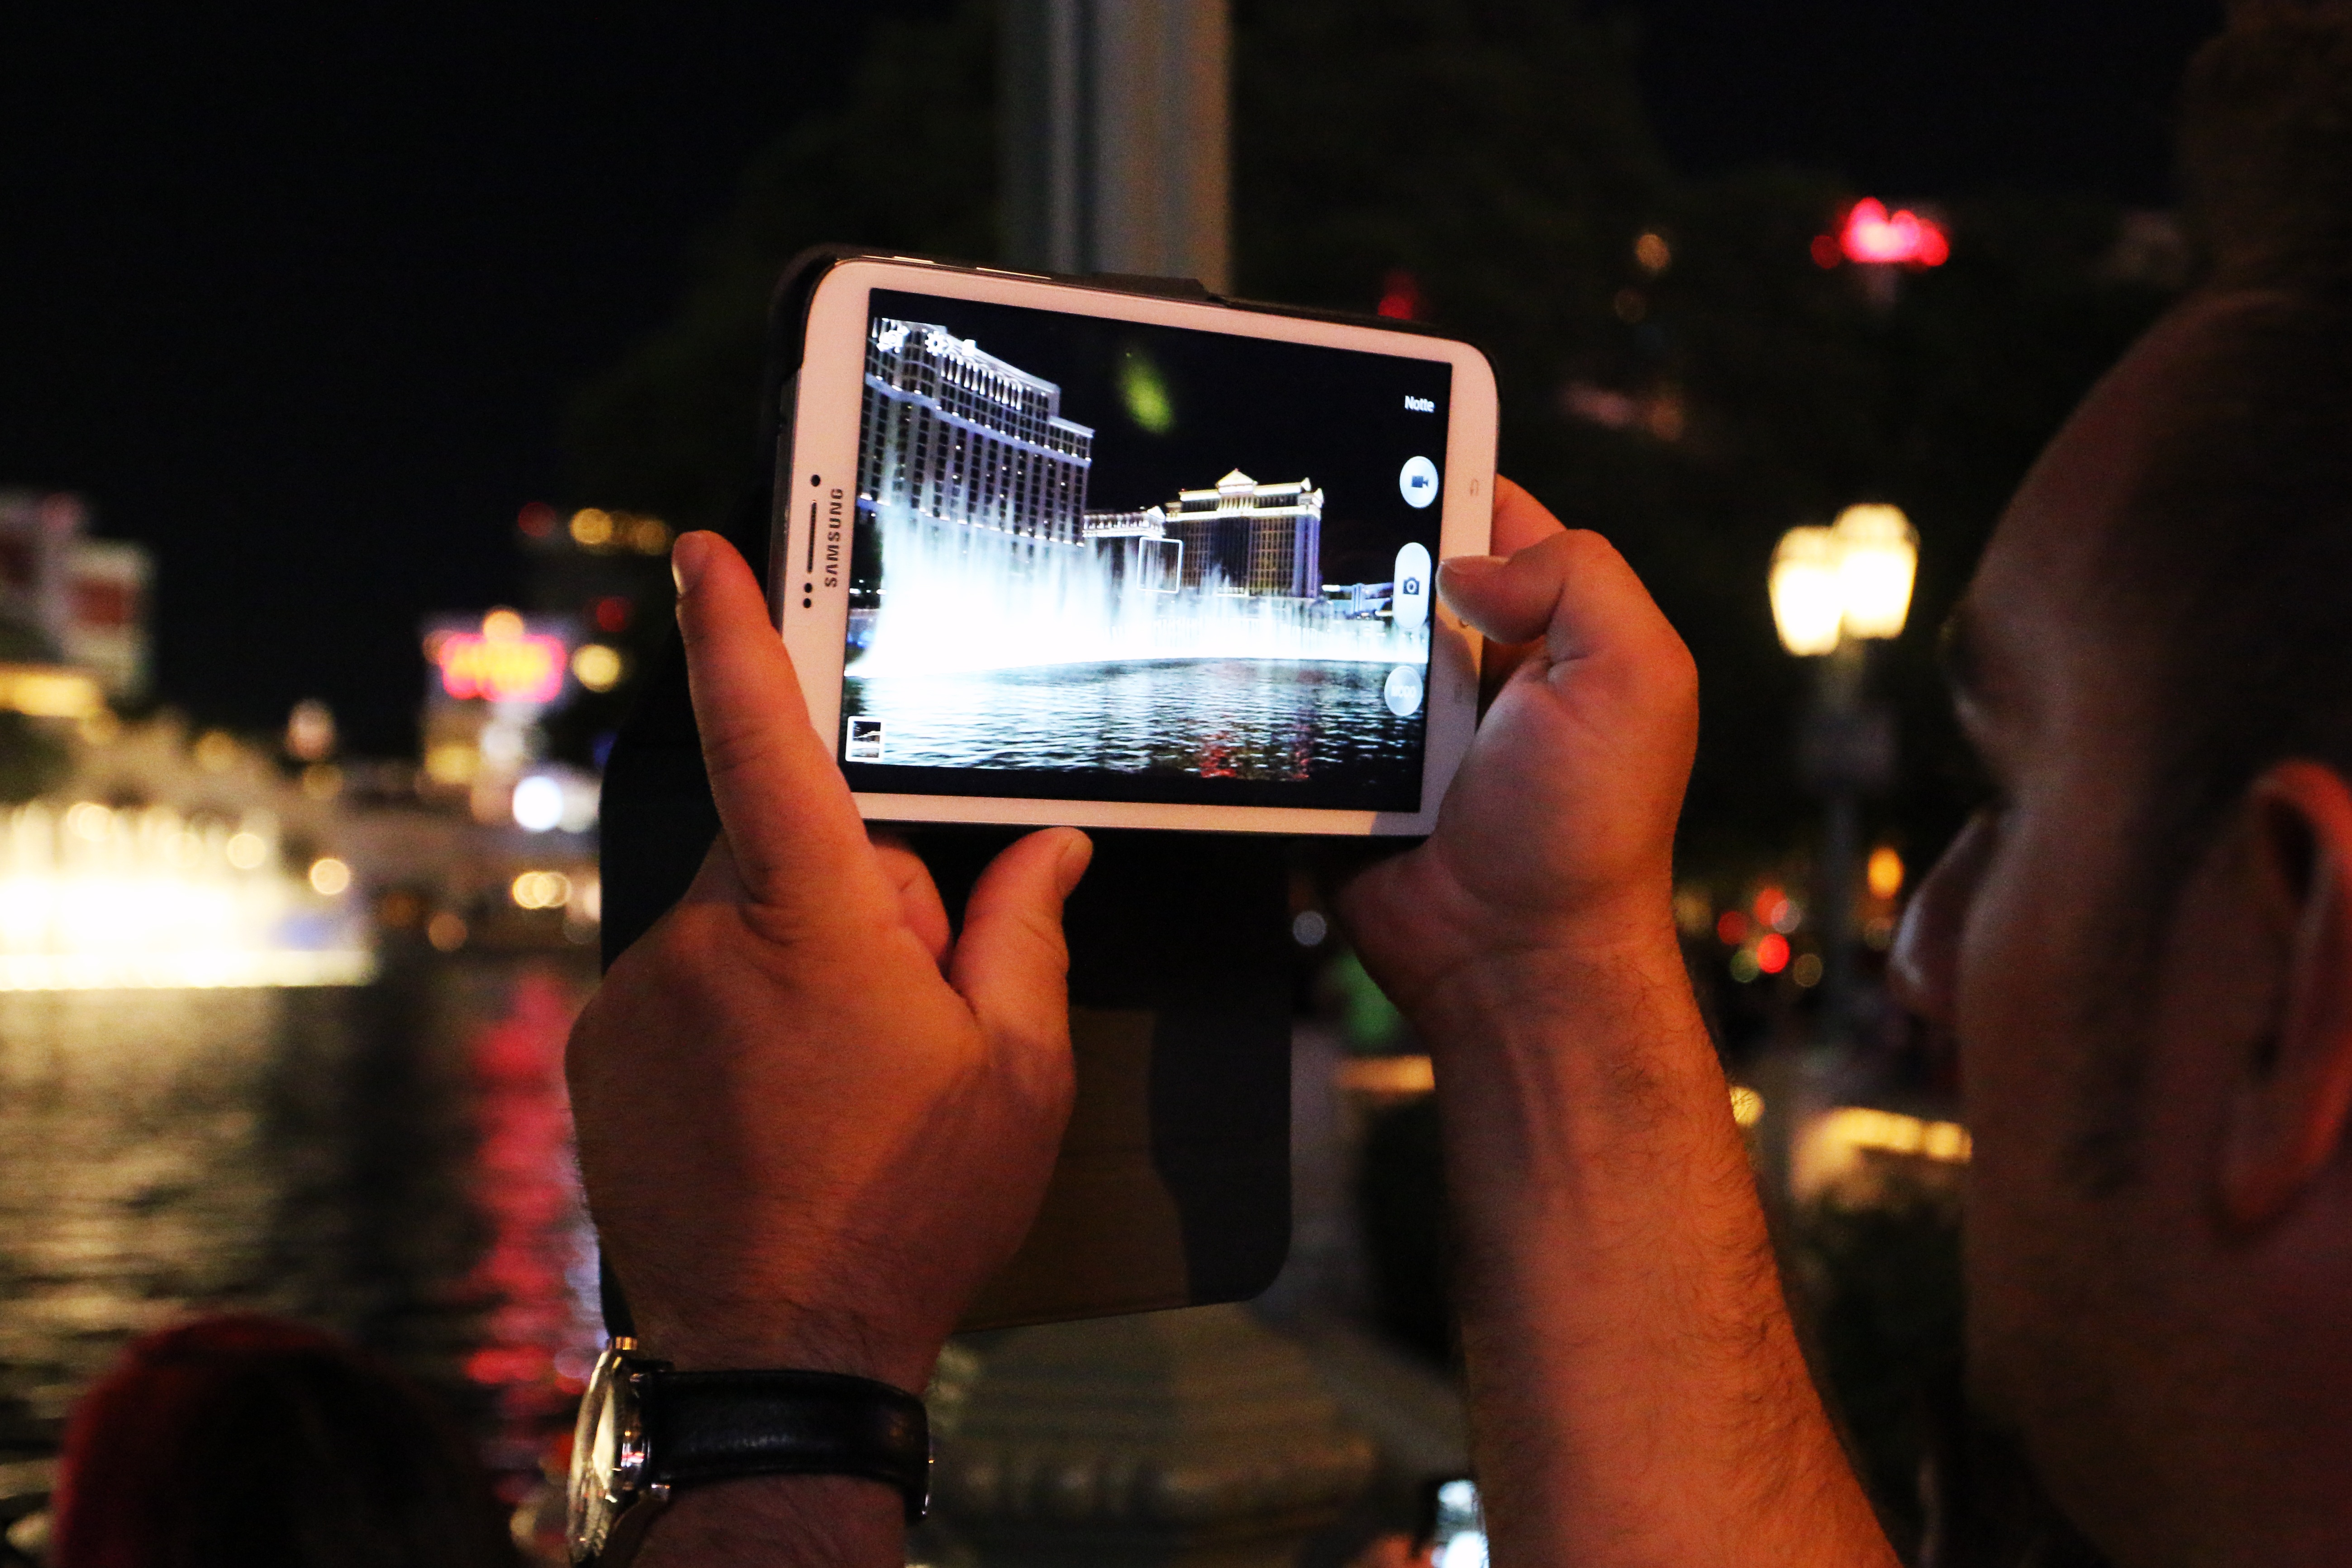
night, crowd, evening, tablet, usa, samsung, luxor, nevada, bellagio, las vegas, sense, taking pictures, welcome to fabulous las vegas